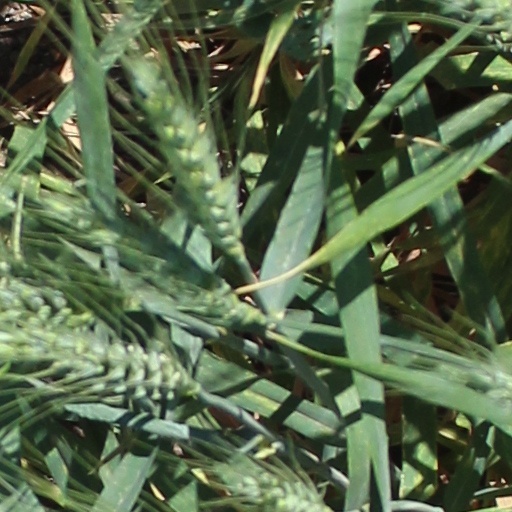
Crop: wheat